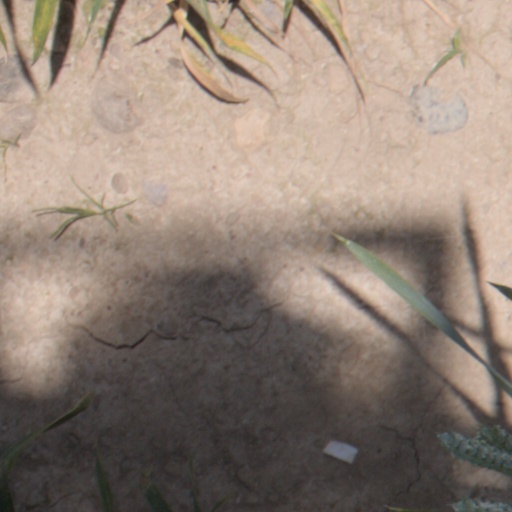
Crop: wheat